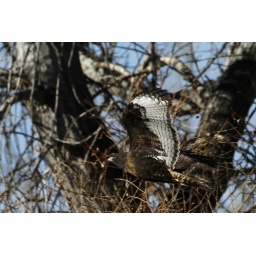
Red-tail hawk flying by thick brush and tree